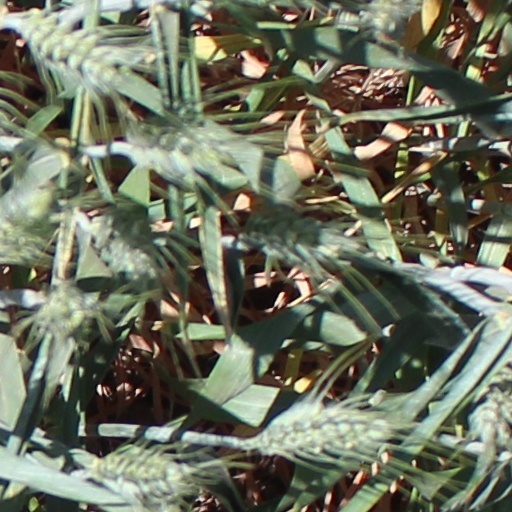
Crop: wheat